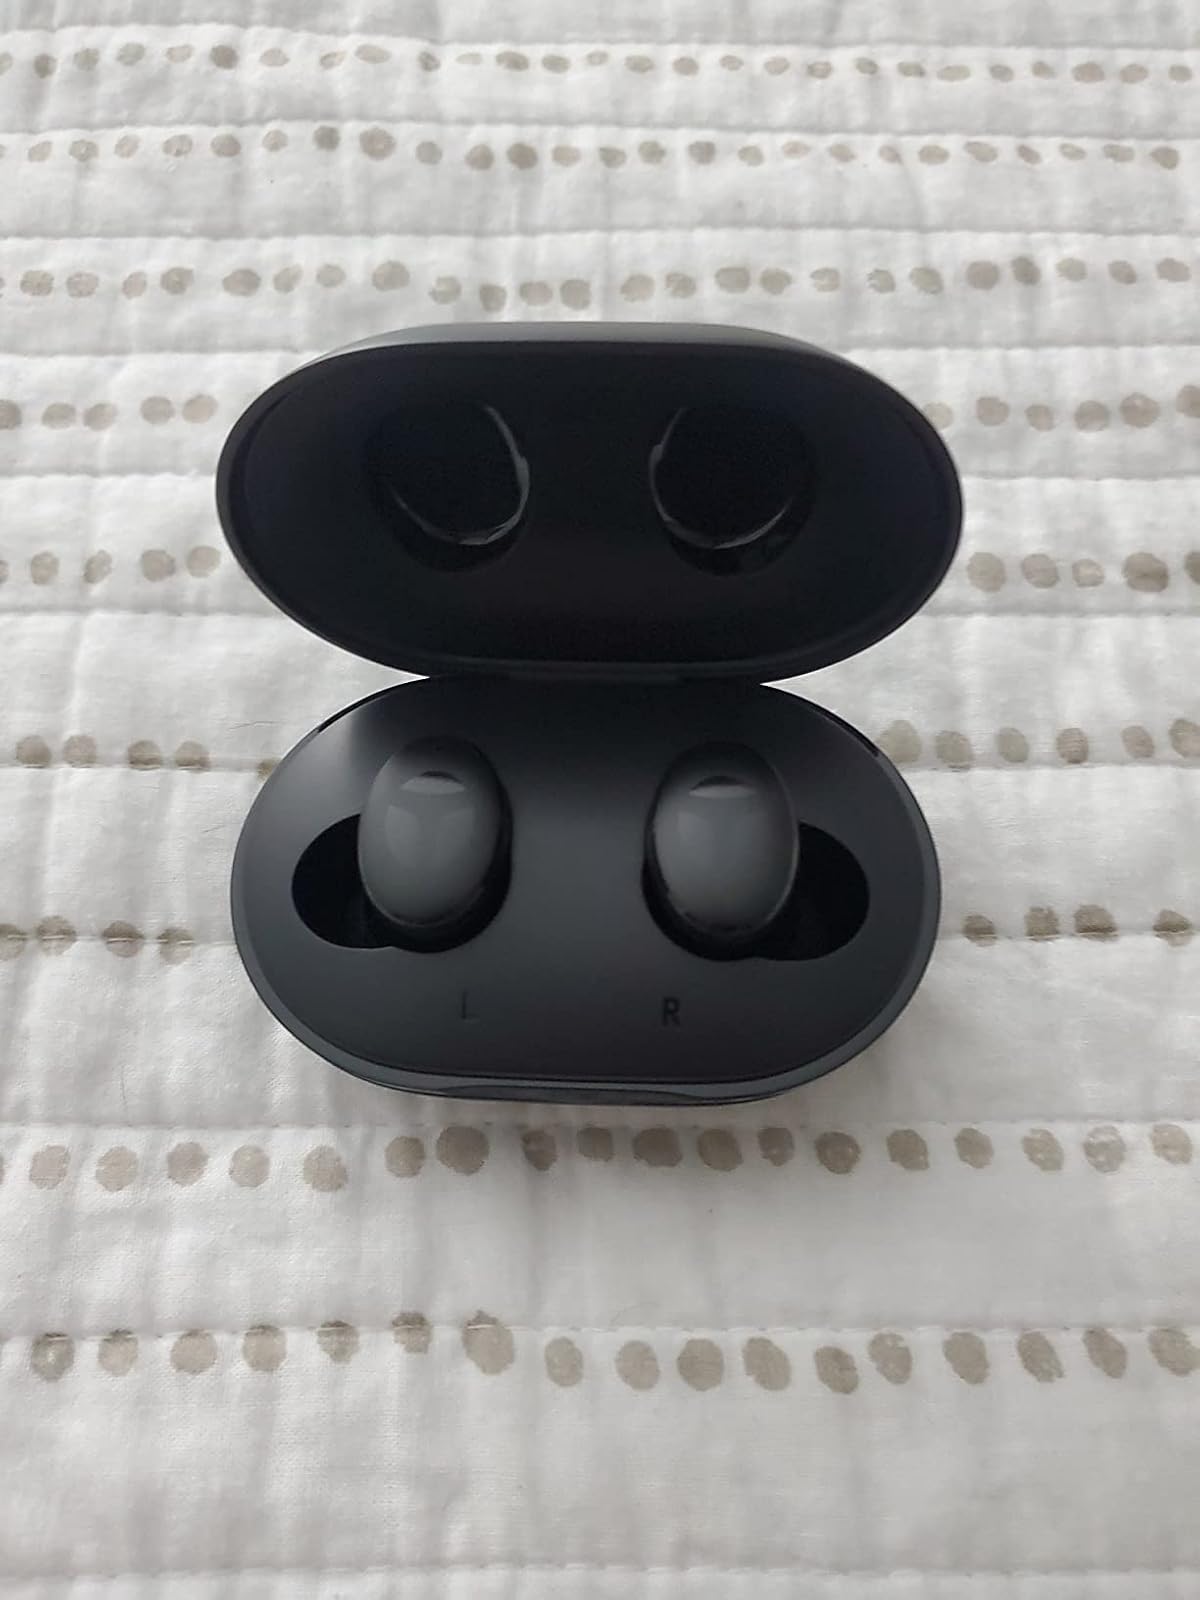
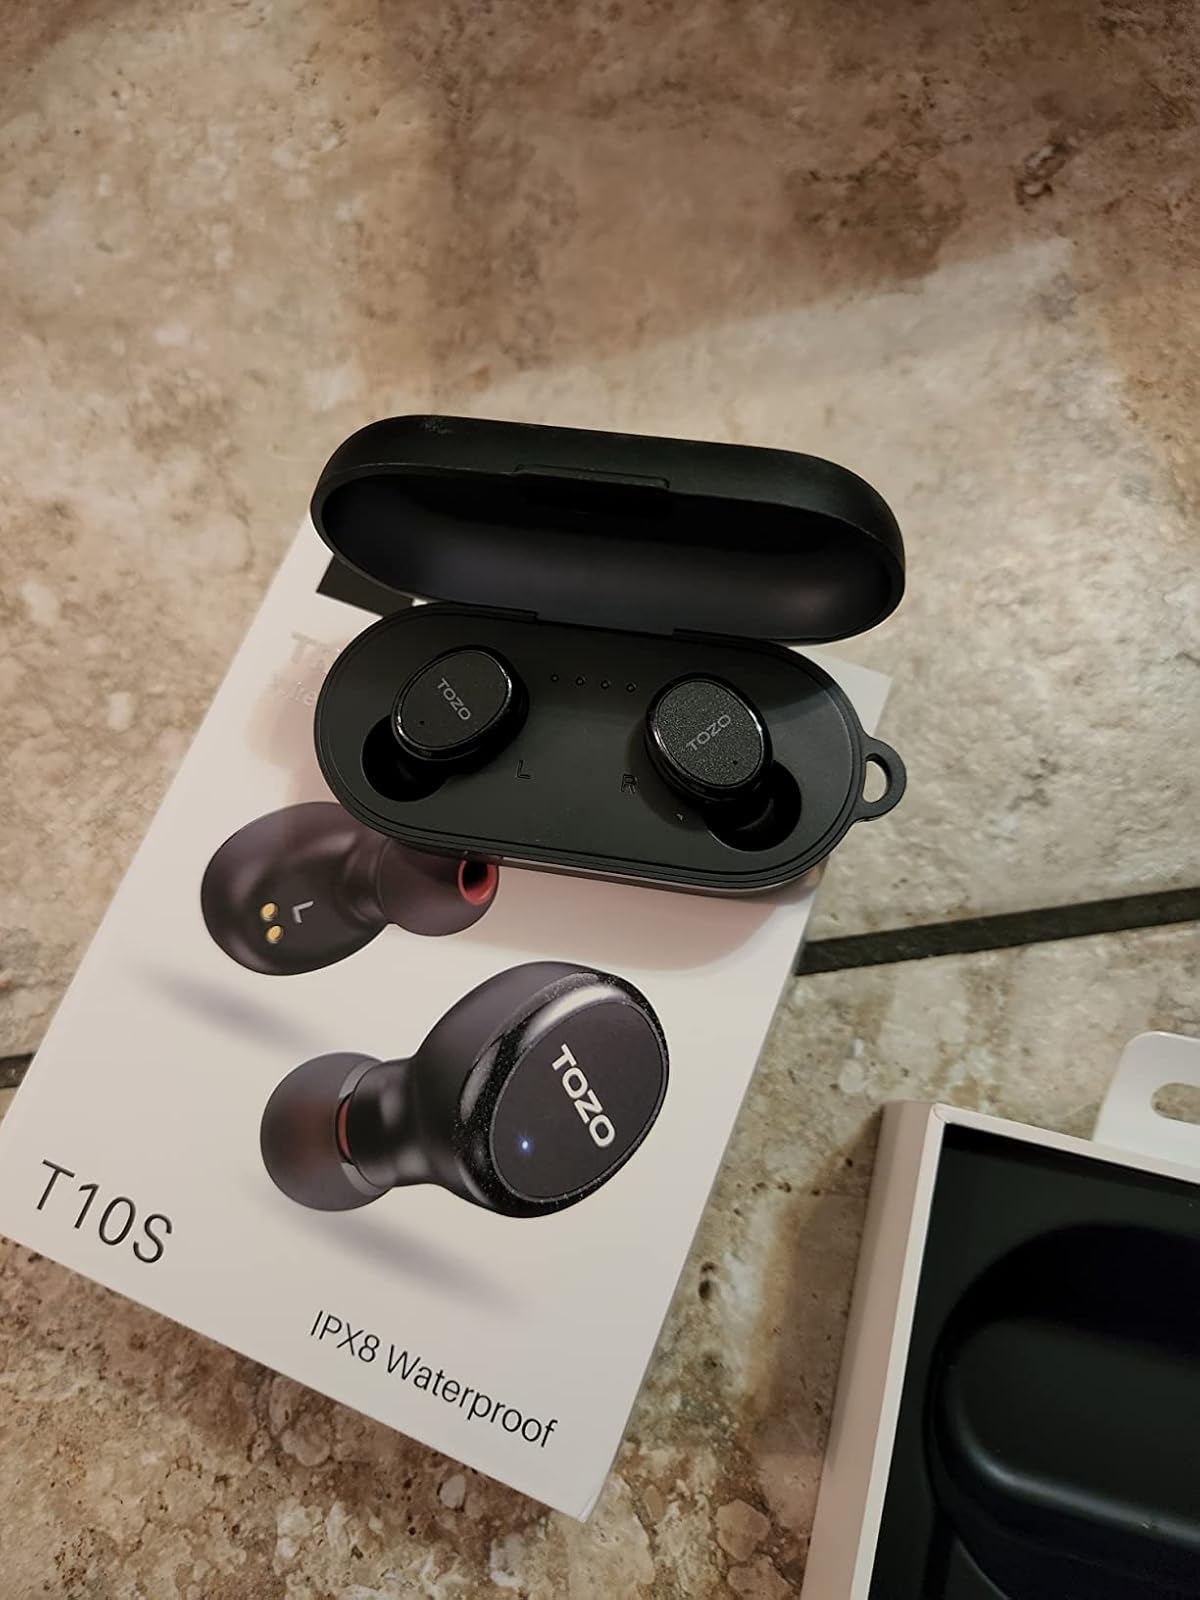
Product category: earbuds
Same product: no